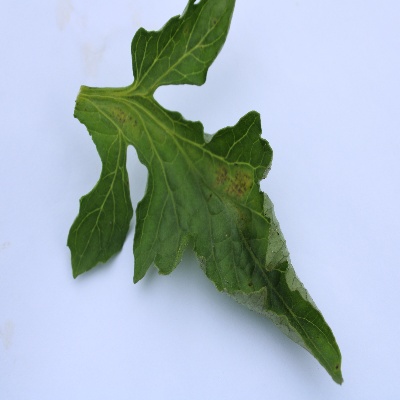
Crop: Tomato
Condition: septoria leaf spot